Don Valley Parkway

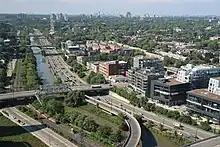
The southern section of the Don Valley Parkway parallel to the Don River, looking north

From the viaduct, the parkway proceeds north as a four-lane freeway on a straight course along the east bank of the channelized Don River, passing beneath the Eastern Avenue Bypass viaduct and veering slightly to the east as it passes below Queen Street East.